Porfirio Díaz

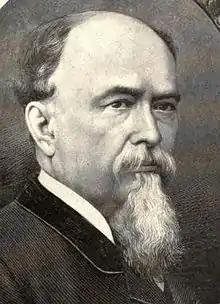
Manuel Romero Rubio, cabinet minister and Díaz's father-in-law

Díaz stepped down from the presidency, with his ally, General Manuel González, one of the trustworthy members of his political network ("camarilla"), elected president in a fully constitutional manner. This four-year period, often characterized as the "González Interregnum", is sometimes seen as Díaz placing a puppet in the presidency, but González ruled in his own right and was viewed as a legitimate president free of the taint of coming to power by coup. During this period, Díaz briefly served as governor of his home state of Oaxaca. He also devoted time to his personal life, highlighted by his marriage to Carmen Romero Rubio, the devout 17-year-old daughter of Manuel Romero Rubio, a supporter of Lerdo. The couple honeymooned in the U.S., going to the World Cotton Centennial in New Orleans, then St. Louis, Washington, D.C., and New York. Accompanying them on their travels was Matías Romero and his U.S.-born wife. This working honeymoon allowed Díaz to forge personal connections with politicians and powerful businessmen with Romero's friends, including former U.S. President Ulysses S. Grant. Romero then publicized the growing amity between the two countries and the safety of Mexico for U.S. investors.